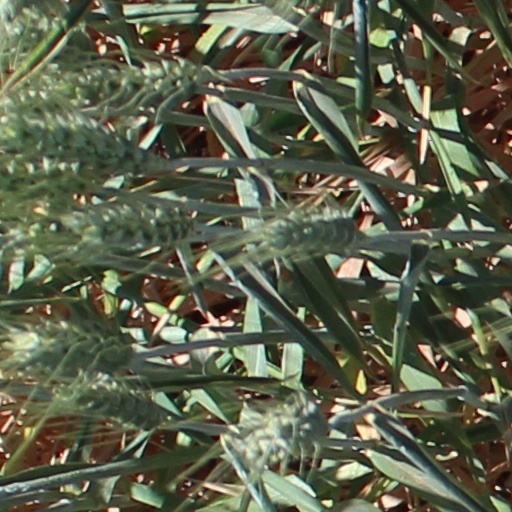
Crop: wheat